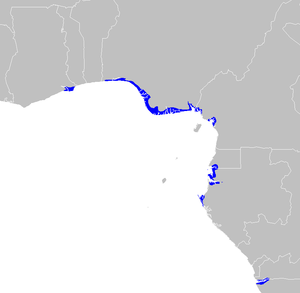
L'écorégion des mangroves d'Afrique centrale est une vaste zone de mangroves, s'étendant le long des côtes d'Afrique de l'Ouest, principalement au Nigeria.